Charles Louis, Count of Nassau-Saarbrücken

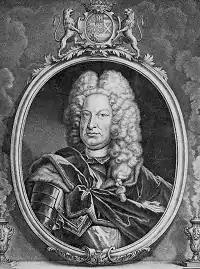

Charles Louis, Count of Nassau-Saarbrücken (6 January 1665 – 6 December 1723) was the son of Count Gustav Adolf of Nassau-Saarbrücken and Countess Clara Eleanor of Hohenlohe-Neuenstein.